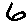
Label: 6